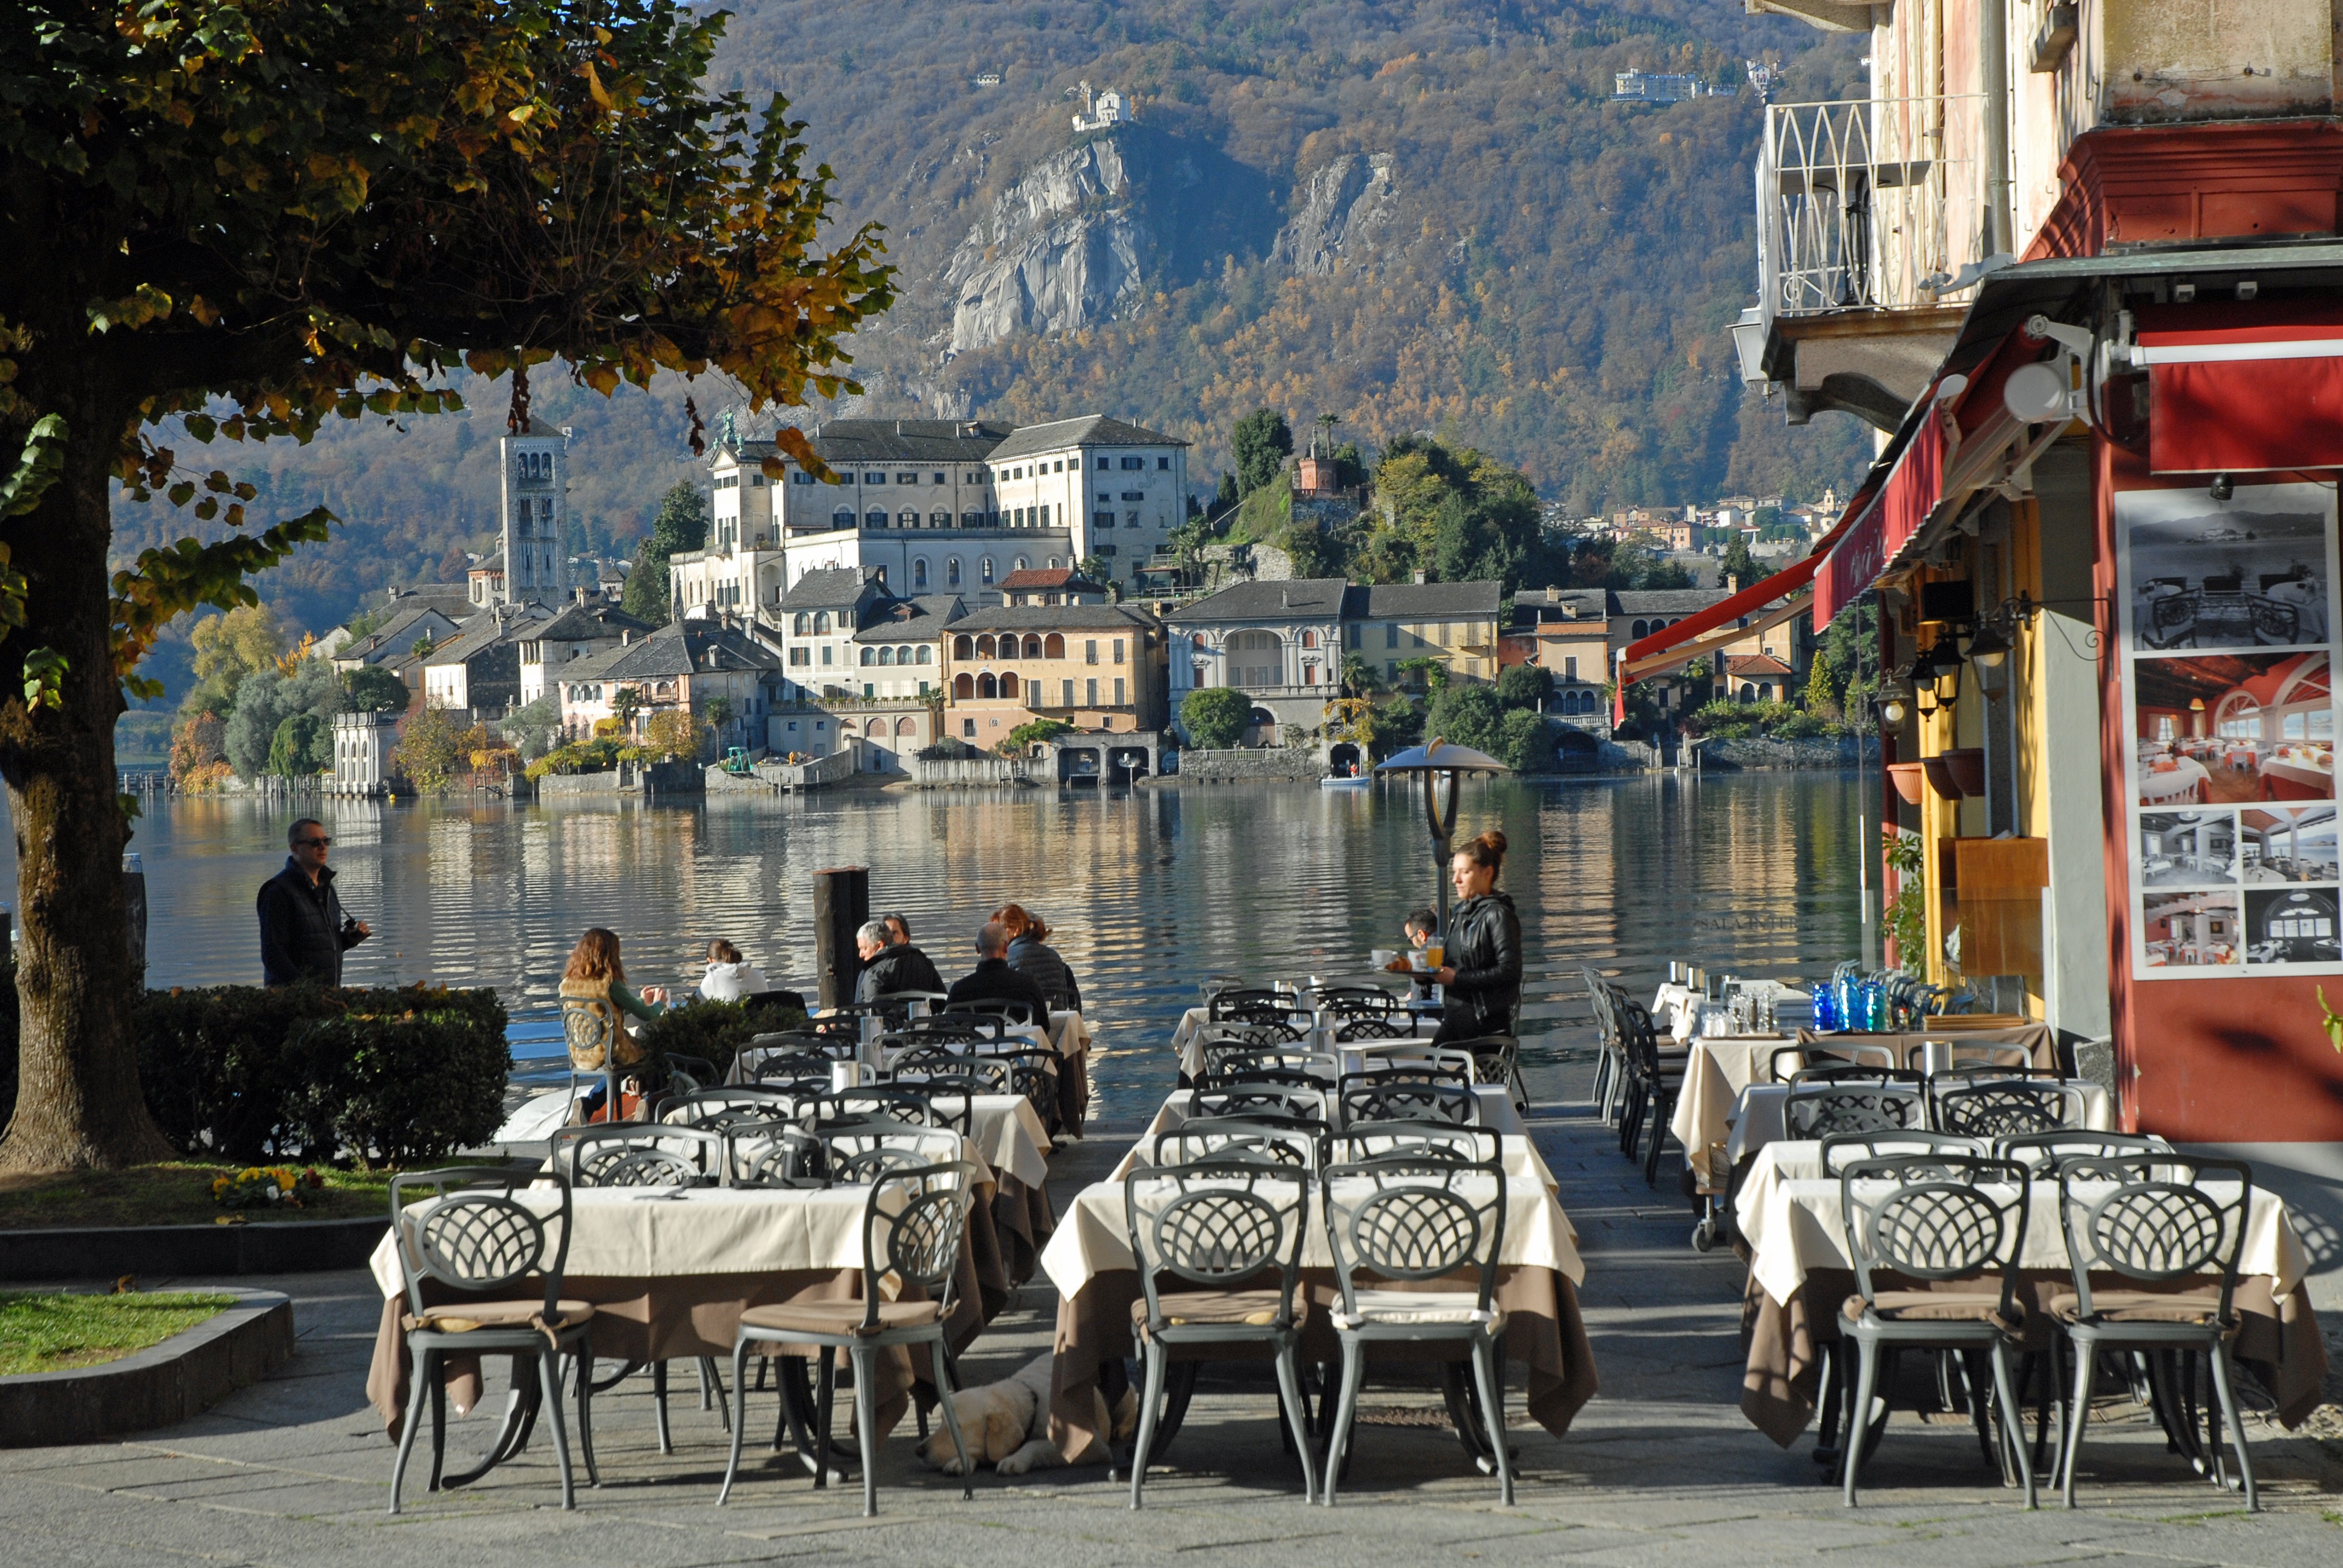
town, restaurant, vehicle, italy, tourism, waterway, lake orta, cusio, orta san giulio